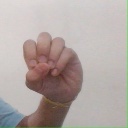
अक्षर: उ